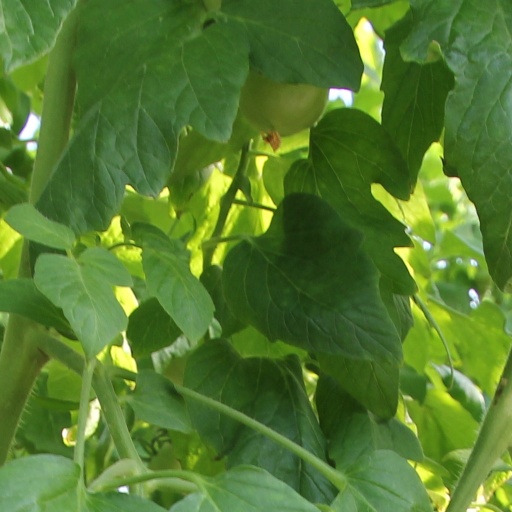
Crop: tomato